History of opera

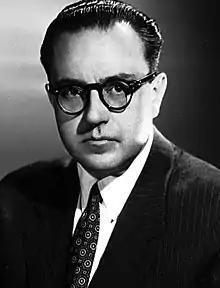
Alberto Ginastera

Other exponents were Engelbert Humperdinck, Alexander von Zemlinsky and Hans Pfitzner. Humperdinck was a gifted student, who in 1881 met Wagner, who took him on as an assistant for the production of "Parsifal". However, his production was oriented towards a simpler line, as in "Hänsel und Gretel" (1893), his first and most successful opera, based on the fairy tale by the Brothers Grimm. He chose the same authors for his next project, "Die sieben Geißlein" ("The Seven Children", 1898), which was not so successful. After several more failures, he succeeded with "Königskinder" ("The King's Children", 1910), more Wagnerian in style. Zemlinsky devoted himself to opera as both composer and conductor. His first success was "Es war einmal" ("Once upon a time", 1899), which he performed Gustav Mahler at the Vienna Hofoper. In 1906 he composed "Der Traumgörge" ("Görge the Dreamer"), which was not premiered until forty years later. It was followed by his two greatest hits, "Eine florentinische Tragödie" ("A Florentine Tragedy", 1917) and "Der Zwerg" ("The Dwarf", 1922), both one-acts. In 1932, "Der Kreidekreis" ("The Chalk Circle") was banned by the Nazis, after which he went into exile in the United States, where he died in anonymity. Pfitzner was influenced by Schumann and Wagner, noticeable in his early operas: "Der arme Heinrich" ("Poor Heinrich", 1893) and "Die Rose vom Liebesgarten" ("The Rose in the Garden of Love", 1900). His greatest success was "Palestrina" (1917), a major work on the position of the artist in society. His next works, "Von deutscher Seele" ("Of the German Soul", 1921) and "Das dunkle Reich" ("The Dark Kingdom", 1929), expressed his ideas about a "pure" German music.